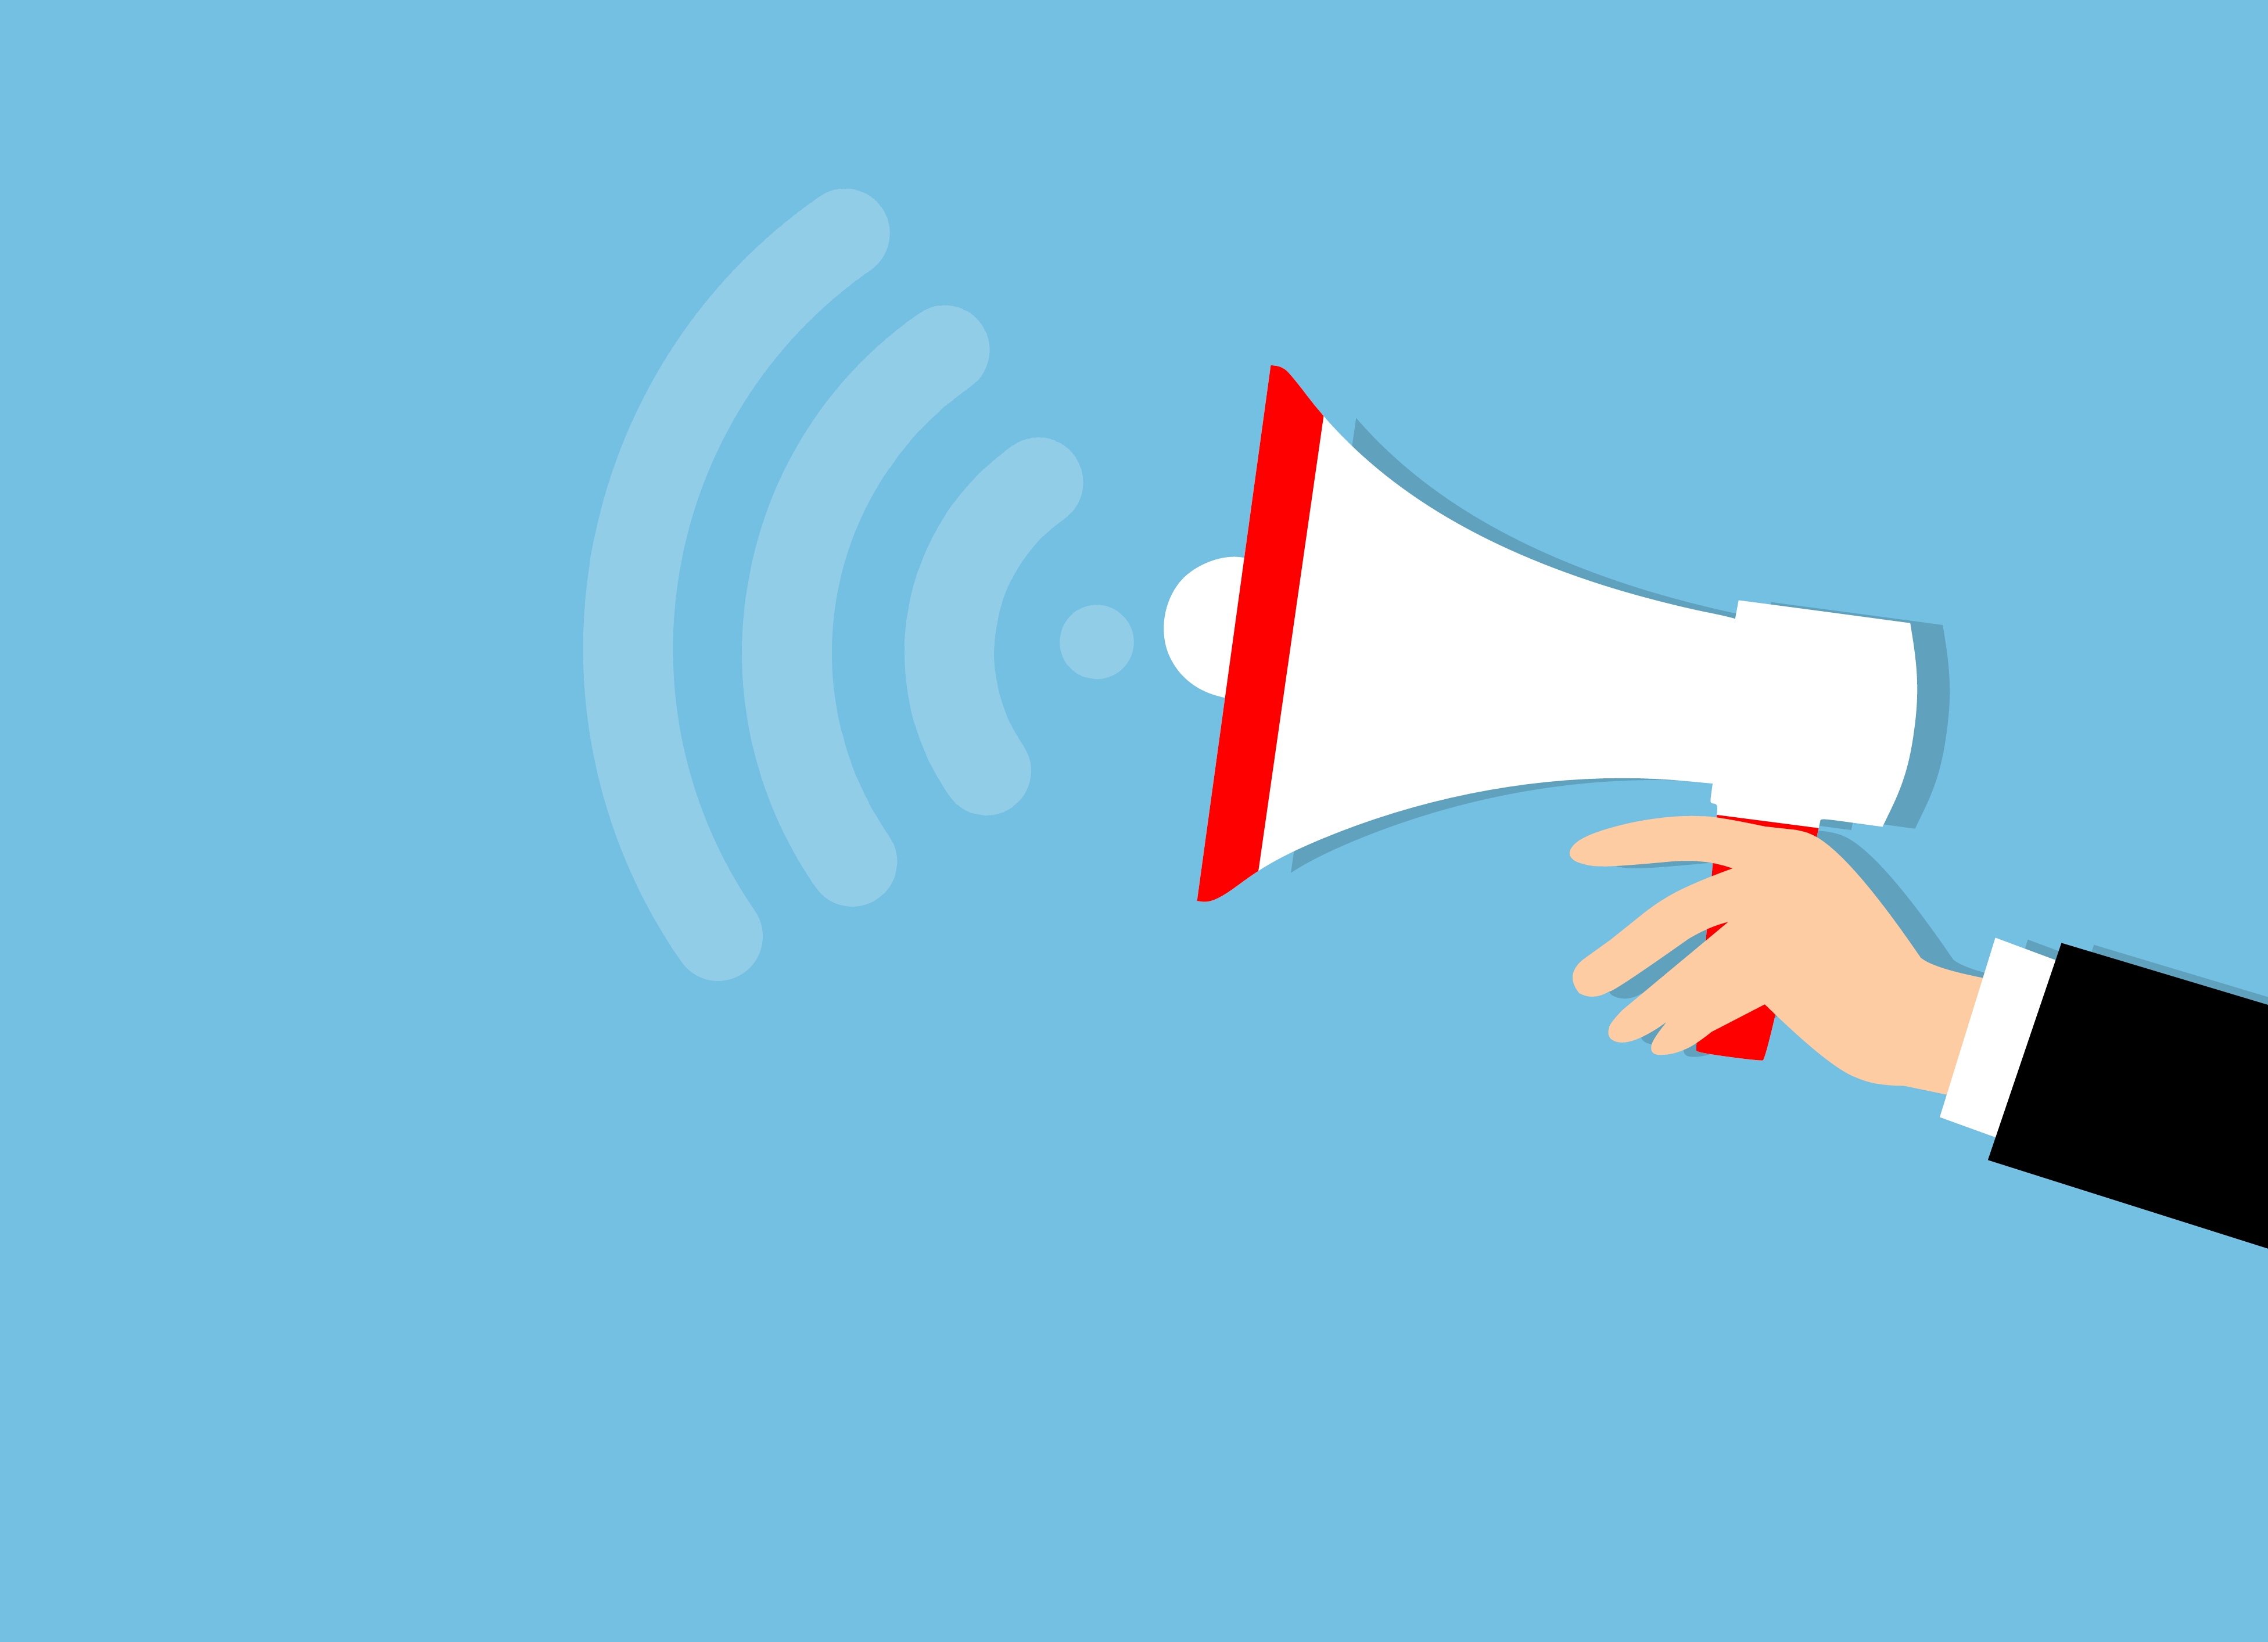
marketing, megaphone, advertisement, announcement, broadcasting, horn, alert, equipment, banner, hand, communication, audio, business, loud, speaker, promotion, information, promote, message, presentation, sound, voice, speech, sky, line, font, handshake, angle, wing, flag, computer wallpaper